880

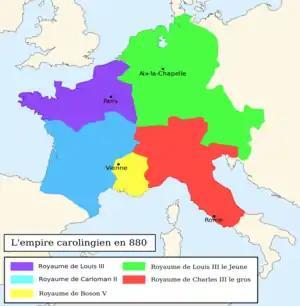
Frankish Empire: the realm ruled by King Louis III (purple) after the division in 880.

Year 880 (DCCCLXXX) was a leap year starting on Friday of the Julian calendar.